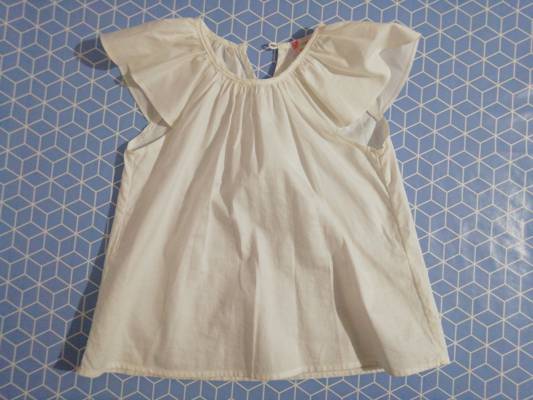
Waste category: clothes